Banasura

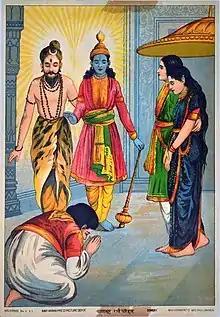
Banasura begs mercy from Krishna

Bana, also referred to as Banasura, is an asura king in Hindu mythology, ruling from the city of Śoṇitapura. He is described to be the son of Mahabali. His tale of battling Krishna is described in the Bhagavata Purana.